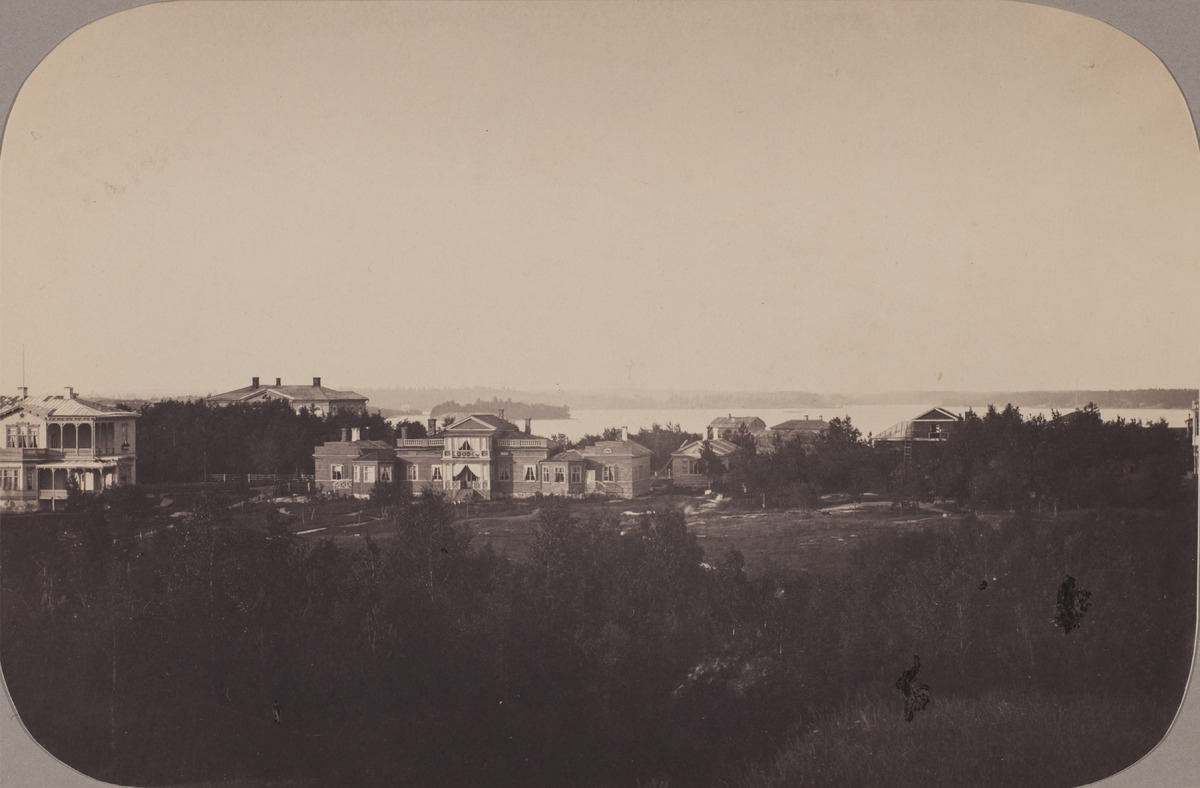
Kuvan alapuolelle kirjoitettu käsin pohjustuspahviin "Brunnsparken"
sisällön kuvaus: Kuvan alapuolelle kirjoitettu käsin pohjustuspahviin "Brunnsparken". Näkymä Kaivopuistoon: Ullnerin huvila (Villa Ullner) ja vasemmassa reunassa osittain näkyvissä pankinjohtaja Frenckellin huvila (Frenckelle Villa), nykyiset osoitteet Itäinen

Puistotie

11 ja 9. Huvilat purettu. mustavalkoinen
Kuvaaja: Hårdh, C.A., valokuvaaja
Ajankohta: kuvausaika 1870 -luku mahd
Paikka: Suomi, Uusimaa, Helsinki, Kaivopuisto Helsinki, Itäinen Puistotie 9, 11
Aiheet: huvilat, puurakennukset, kulttuurihistorialliset rakennukset, arkkitehtuuri, puut